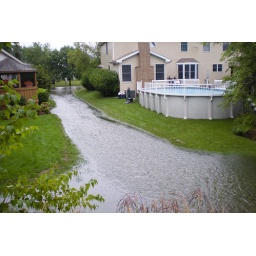
flowing from the street into the pond, again by design. There is a cutout in the curb to allow the water to flow.